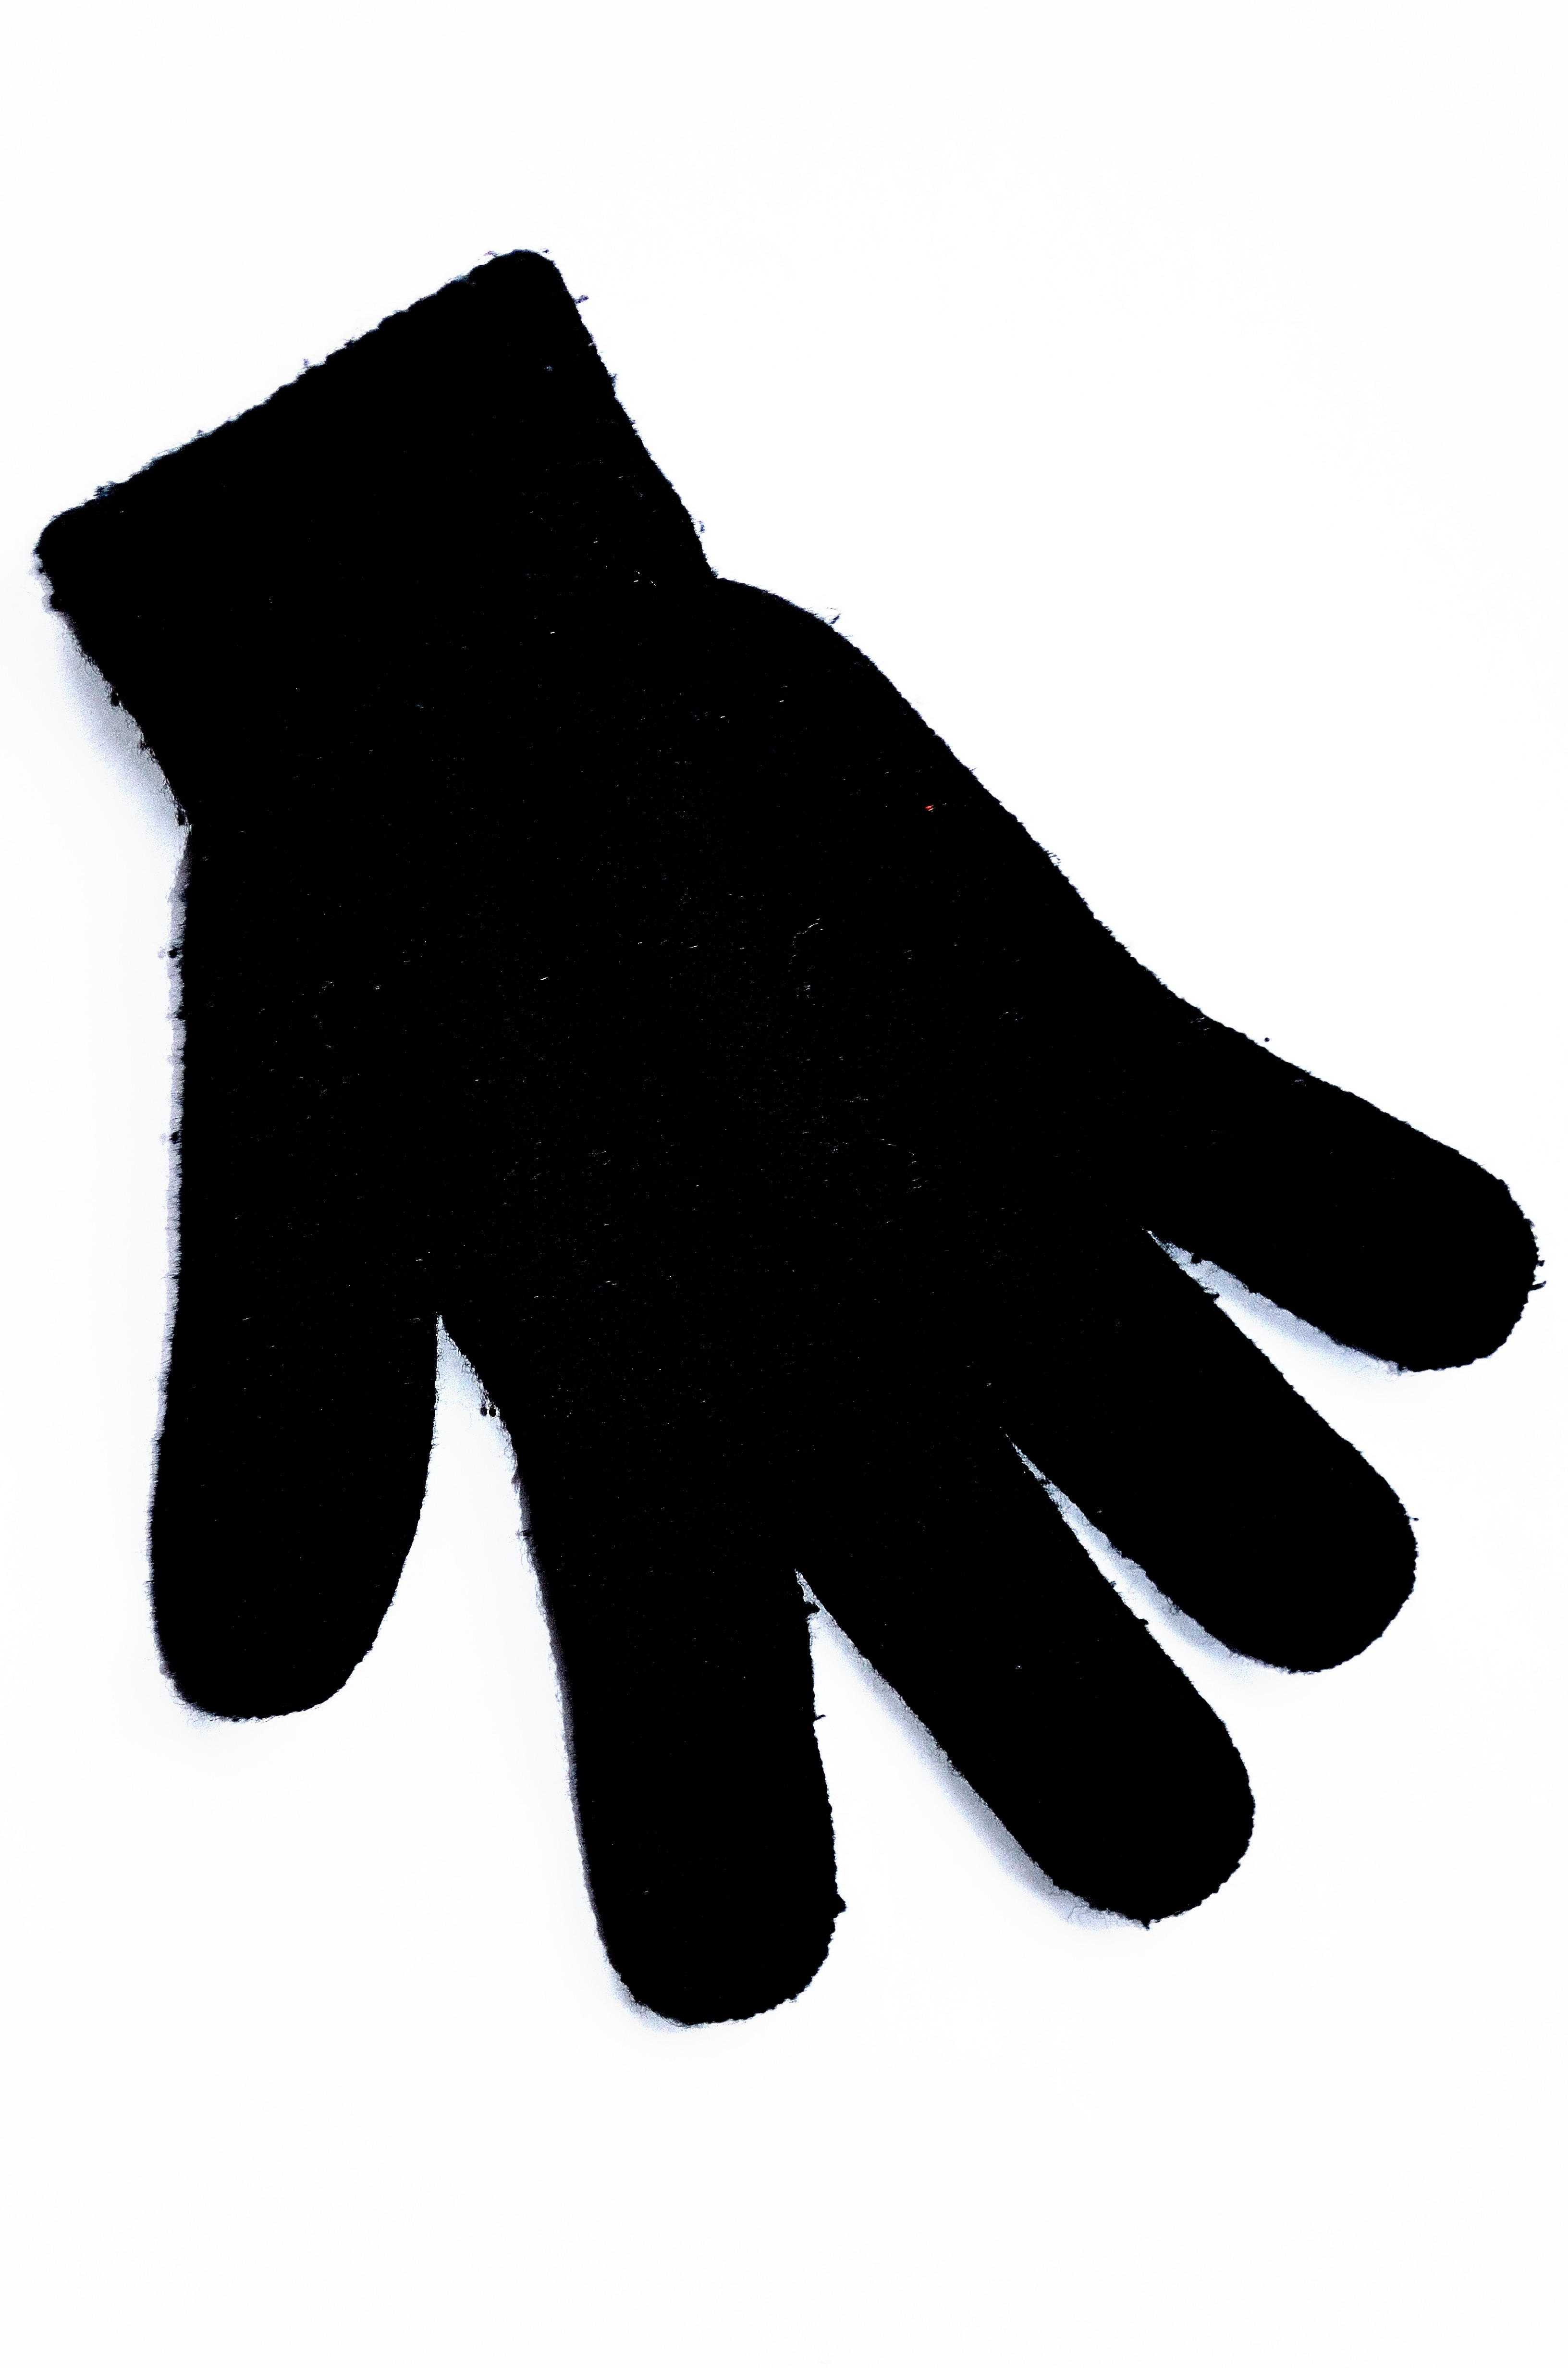
hand, silhouette, glove, finger, clothing, black, fabric, background, fingers, single, apparel, fashion accessory, safety glove